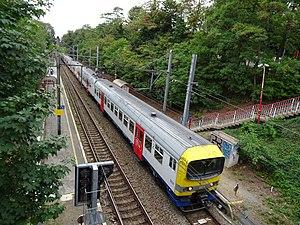
Une rame composée exceptionnellement de trois automotrices AM86 s'apprête à quitter la gare de Saint-Job en direction de Louvain Ces trains sont d'ordinaire composés d'une ou deux automotrices AM86
La ligne S9 du RER bruxellois, plus simplement nommée S9, est une ligne de train de l'offre ferroviaire suburbaine à Bruxelles, étape du projet Réseau express régional bruxellois, elle traverse Bruxelles sur un axe Sud-Nord : Nivelles - Bruxelles - Malines.